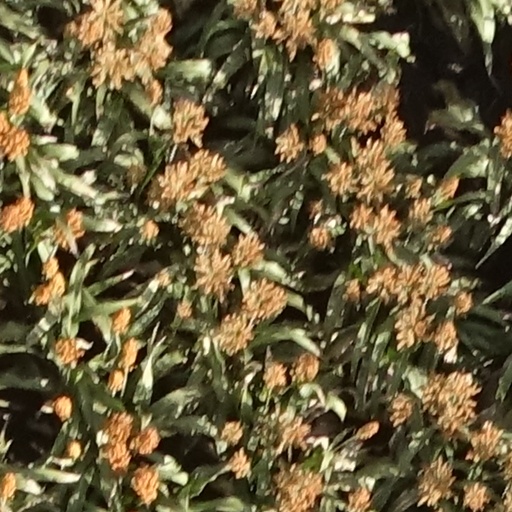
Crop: sorghum